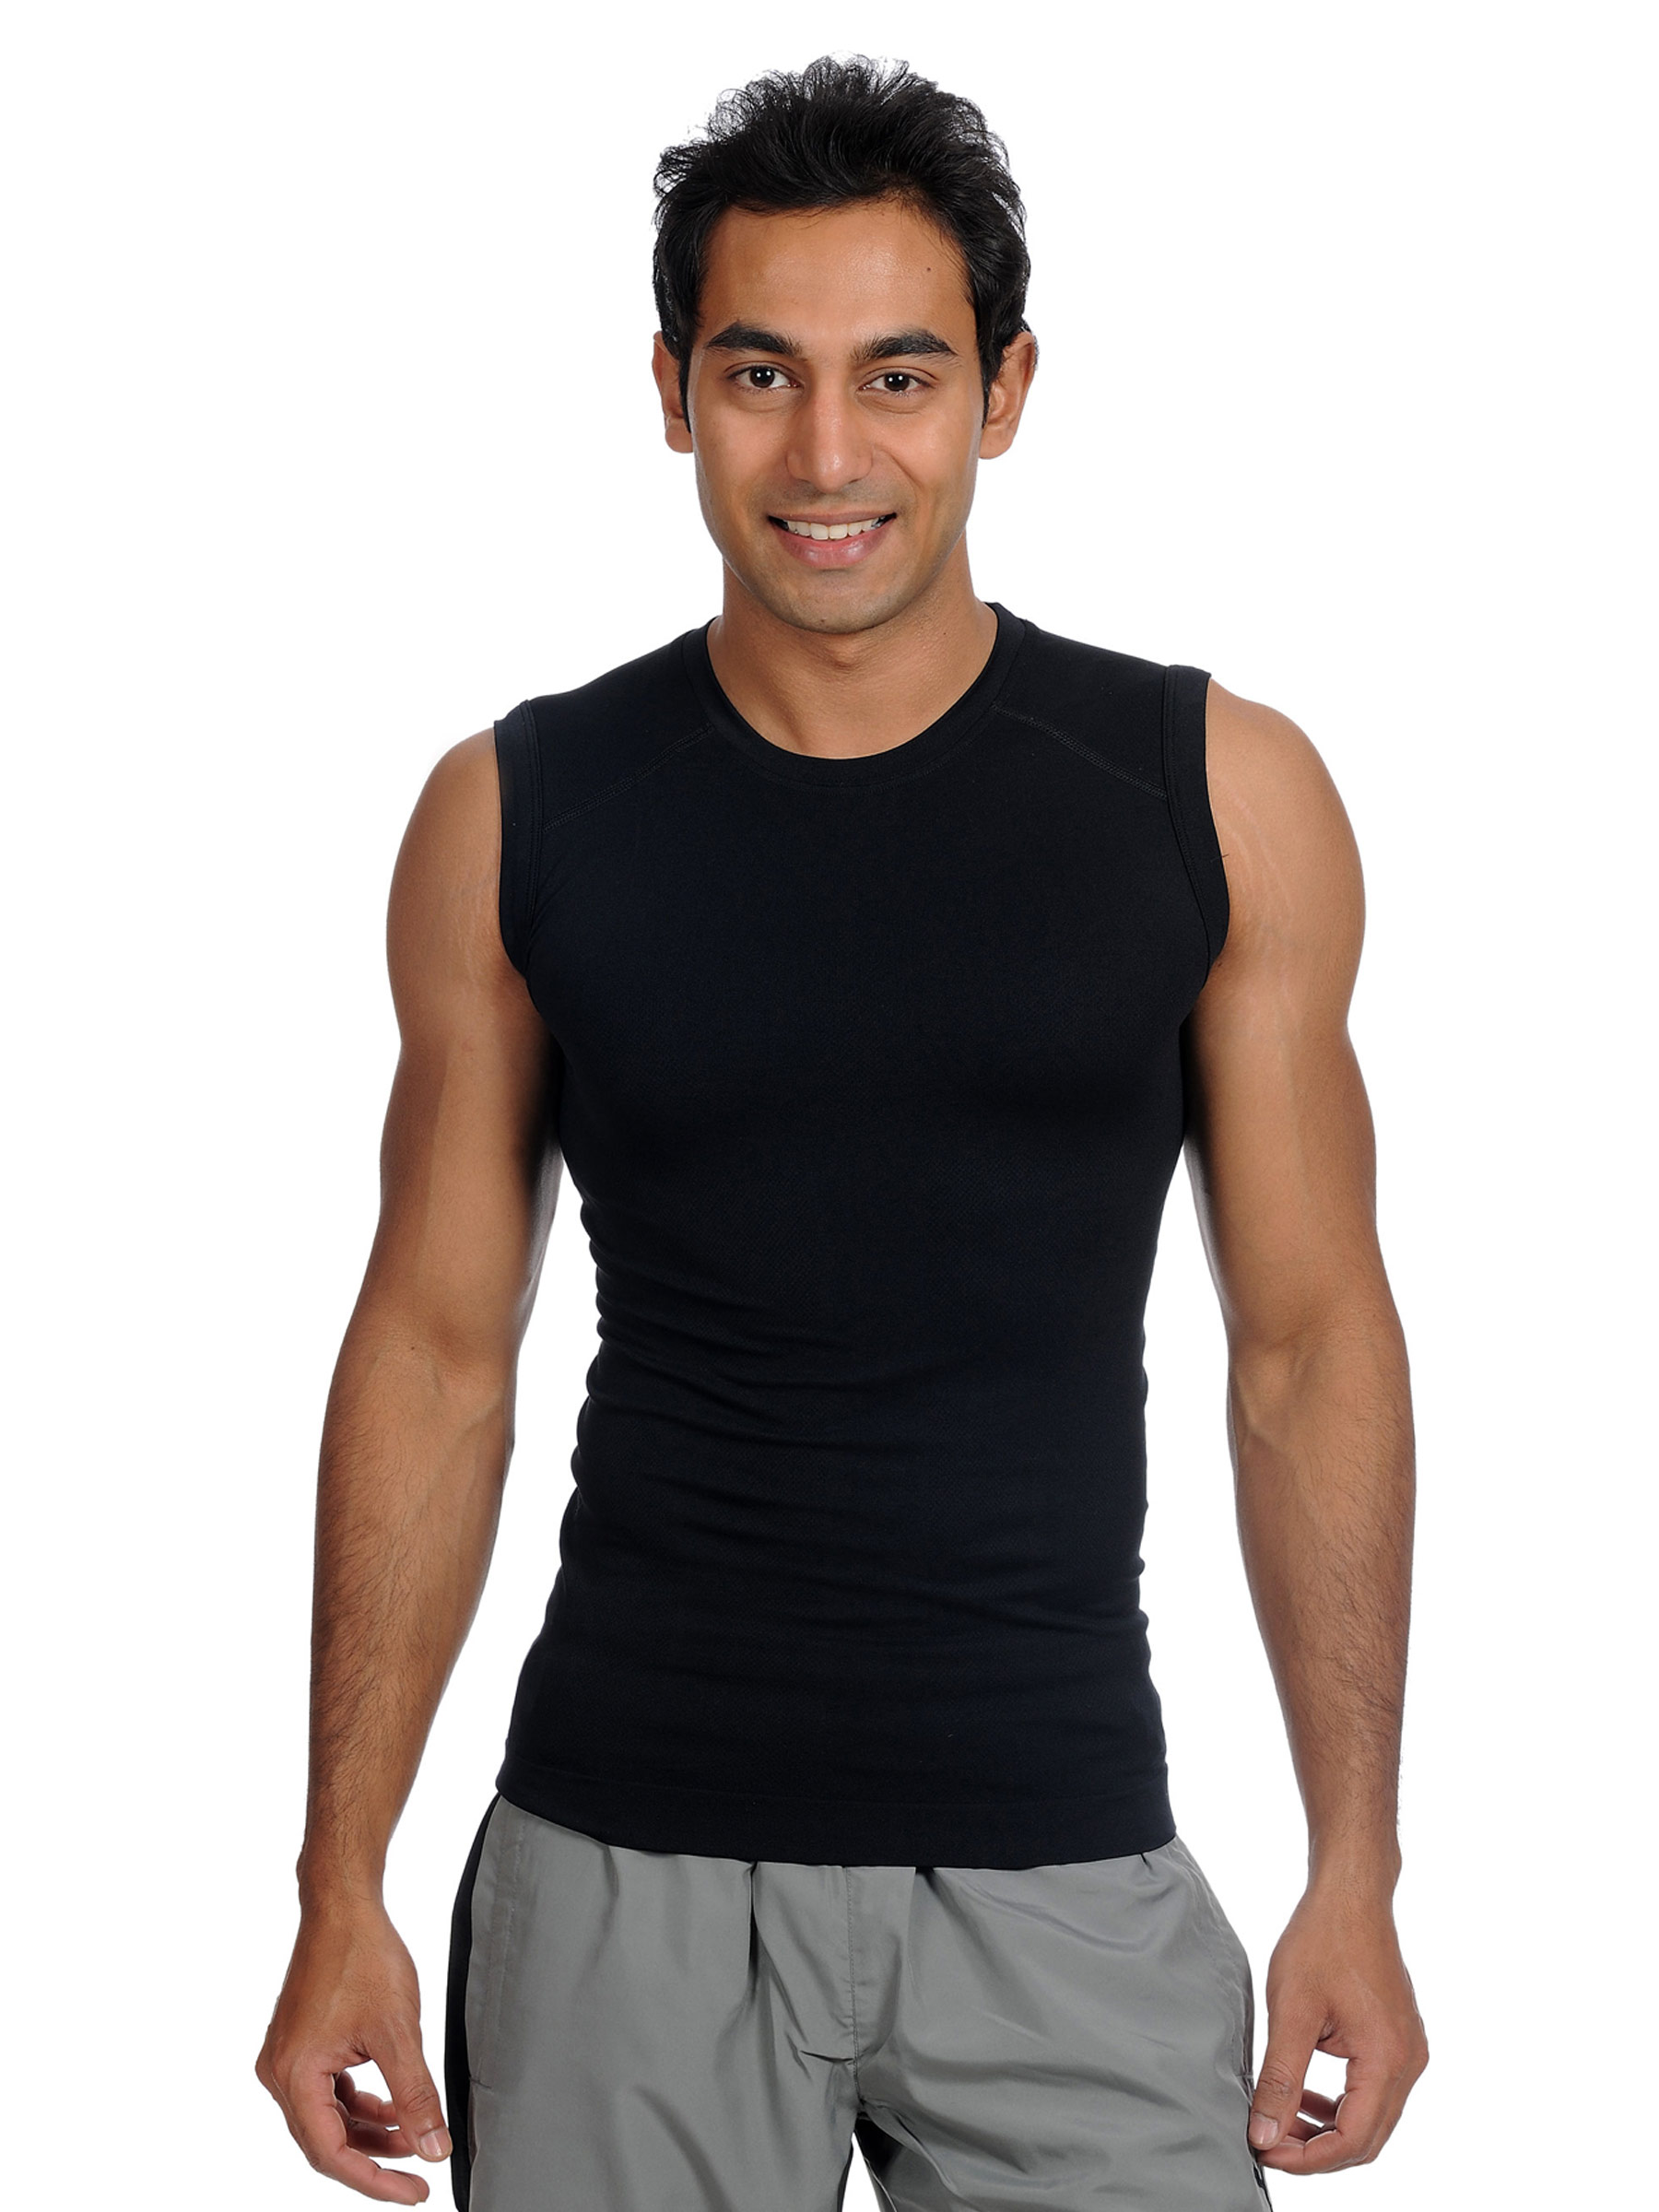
Domyos Mens Compression Black T-shirt
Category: Apparel / Topwear / Tshirts
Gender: Men
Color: Black
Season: Summer 2011
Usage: Casual